Jan Polák

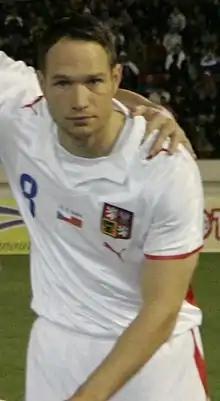
Polák playing for the Czech national team

Jan Polák (born 14 March 1981) is a retired Czech footballer who played as a midfielder. His professional career spanned 22 years, during which he also played abroad for football clubs in Germany and Belgium.